Littleton Waller

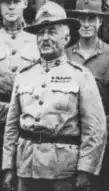
Waller at Vera Cruz, Mexico in 1914

Waller subsequently returned to the United States, where he was appointed in charge of USMC recruiting efforts in Pennsylvania, Delaware, and New Jersey until 1903. In 1904, Waller was made commander of USMC forces stationed in the Panama Canal Zone. Two years later in 1906, he was appointed to command U.S. forces in the Republic of Cuba, being promoted to the commander of the Provisional Brigade by 1911. Waller then commanded the USMC Barracks located at the Mare Island Naval Shipyard from 1911 to 1914. Leading the 1st Marine Brigade, Waller subsequently participated in the Battle of Veracruz in 1914 before being appointed to command USMC forces during the United States occupation of Haiti. Under his command, USMC troops brutally suppressed resistance to the occupation by bands of Haitian insurgents known as Cacos, successfully defeating them in the First Caco War. During the occupation, Waller stated that "I know the nigger and how to handle him", in reference to Haiti's population being of mostly African descent.